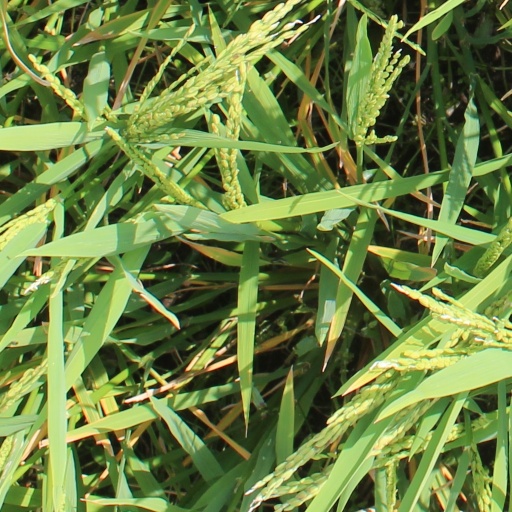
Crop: rice